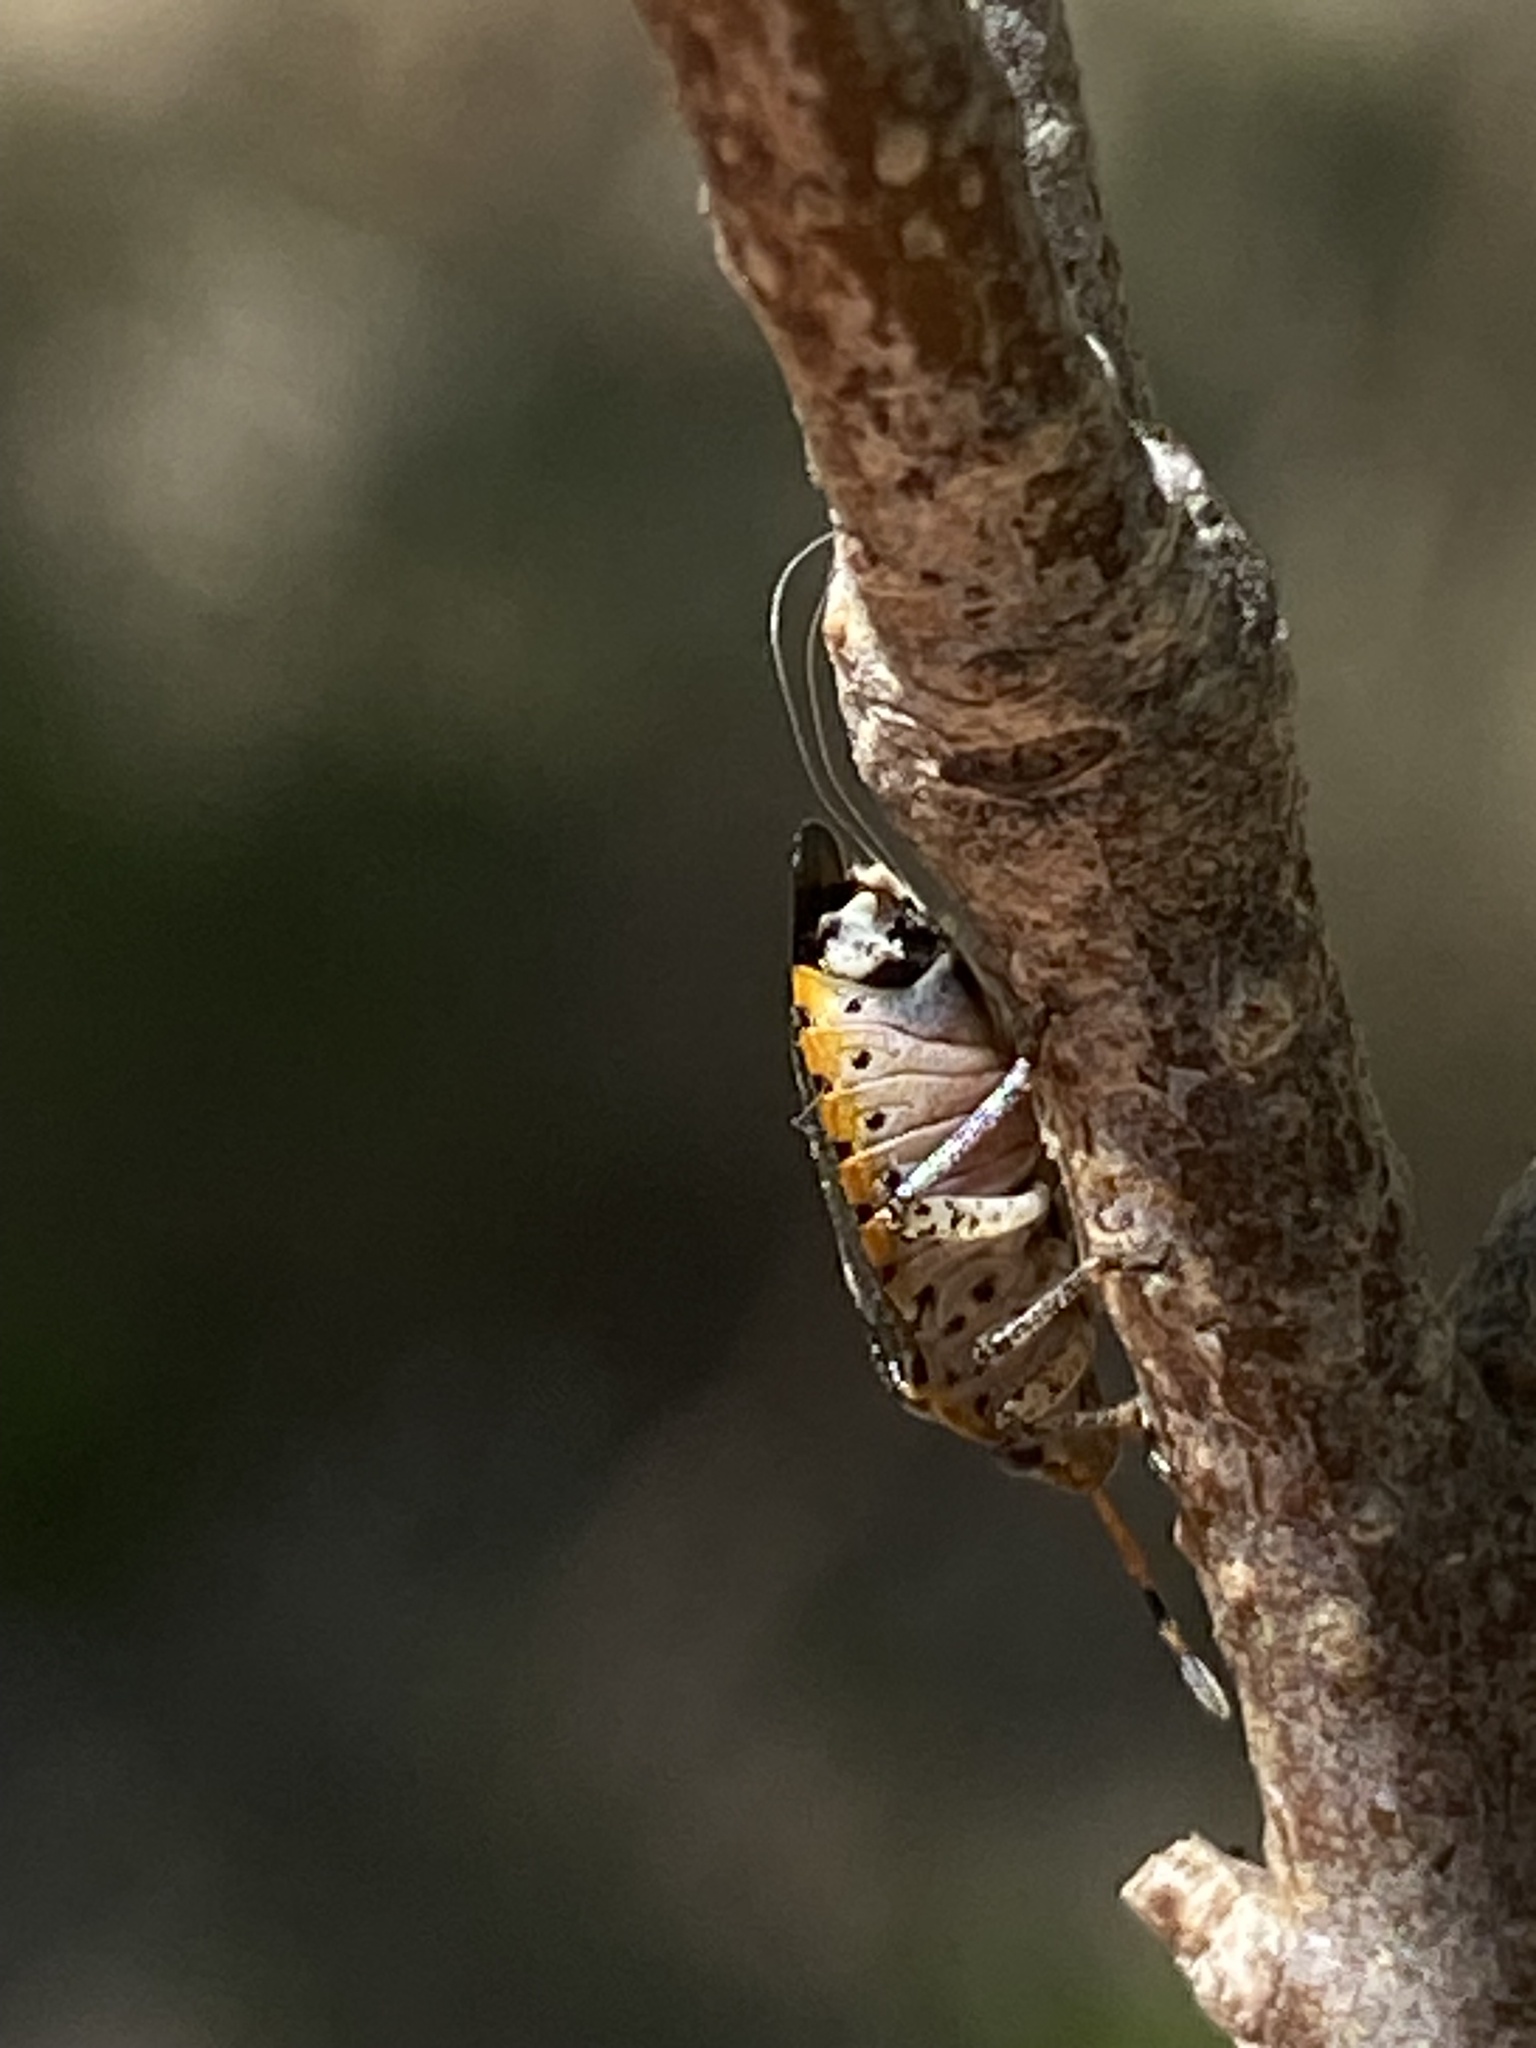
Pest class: stink_bug